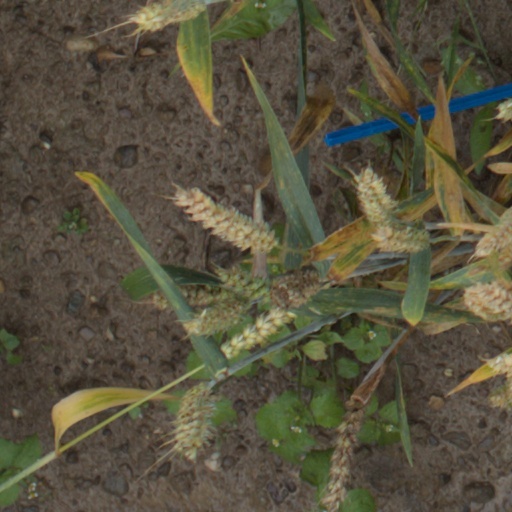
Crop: wheat